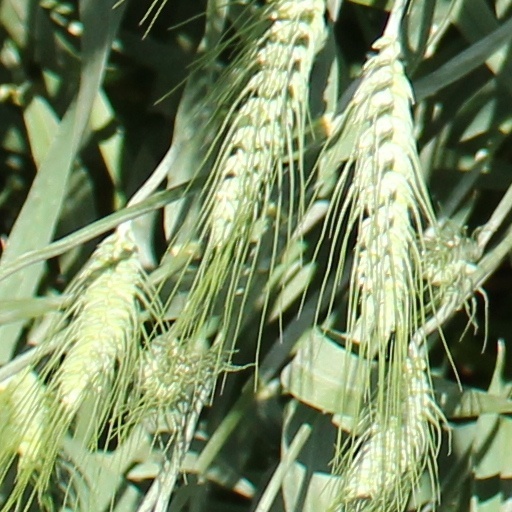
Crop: wheat